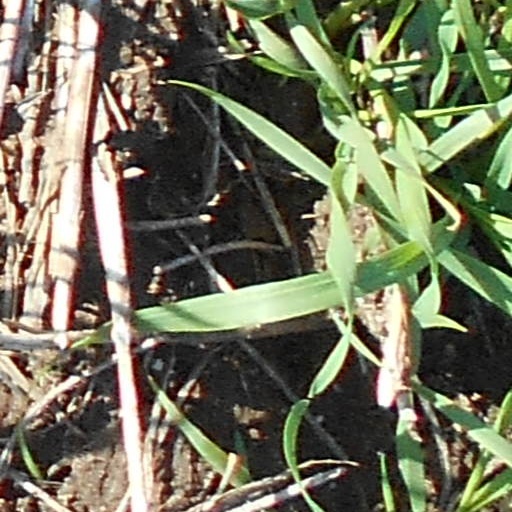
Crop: wheat